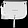
Label: Bag